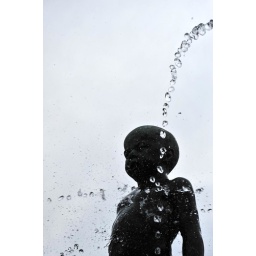
boy in the water